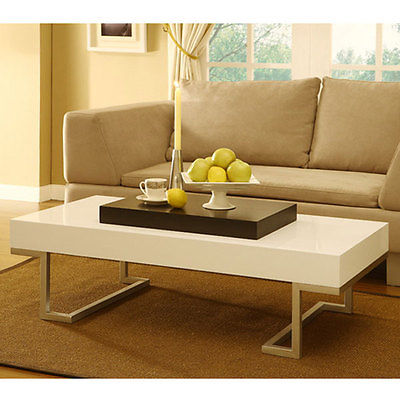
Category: table